Kryoneri Observatory

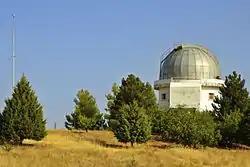
The main dome of the observatory

The Kryoneri Observatory (Greek: Αστεροσκοπείο Κρυονερίου), also known as the Kryoneri Astronomical Station (Αστρονομικός Σταθμός Κρυονερίου), is an astronomical observatory in Corinthia, Greece, operated by the IAASARS research institute of the National Observatory of Athens. It is home of one of the largest telescopes in Greece, a Cassegrain reflector, which was used for the NELIOTA project of ESA and NOA. The observatory is also housing smaller instruments that are conducting research for IAASARS and are participating in international programmes.